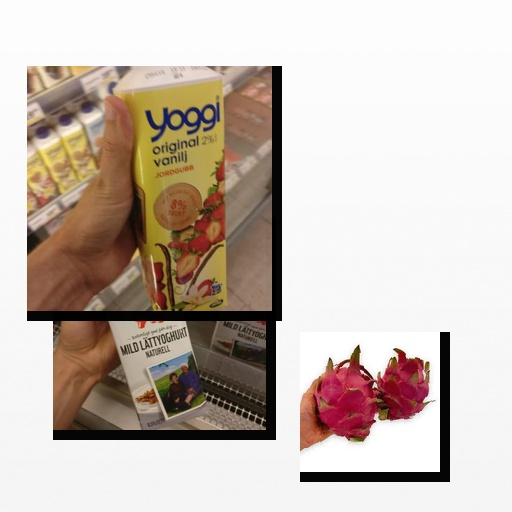
Food items: dragon_fruit, strawberry_yoghurt, natural_low_fat_yogurt